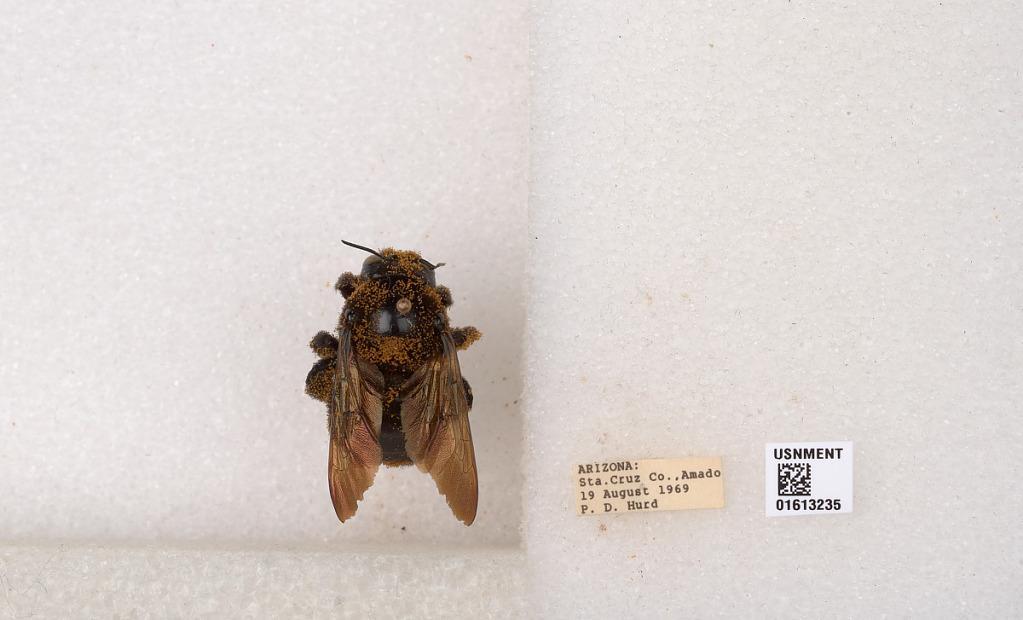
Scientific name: Xylocopa (Neoxylocopa) varipuncta Patton
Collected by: P. Hurd
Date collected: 1969-8-19
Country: United States
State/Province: Arizona
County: Santa Cruz
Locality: Amado
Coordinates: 31.7079, -111.065